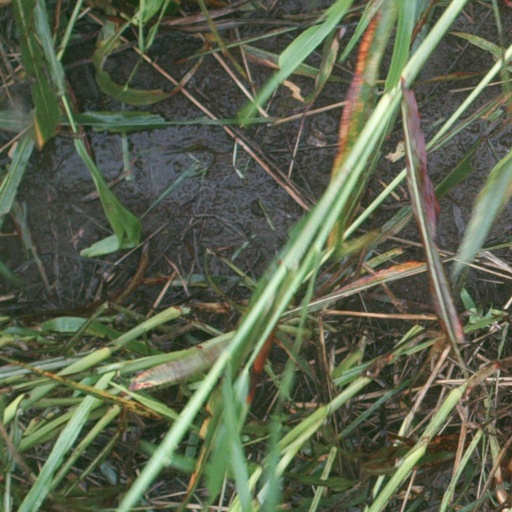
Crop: sorghum